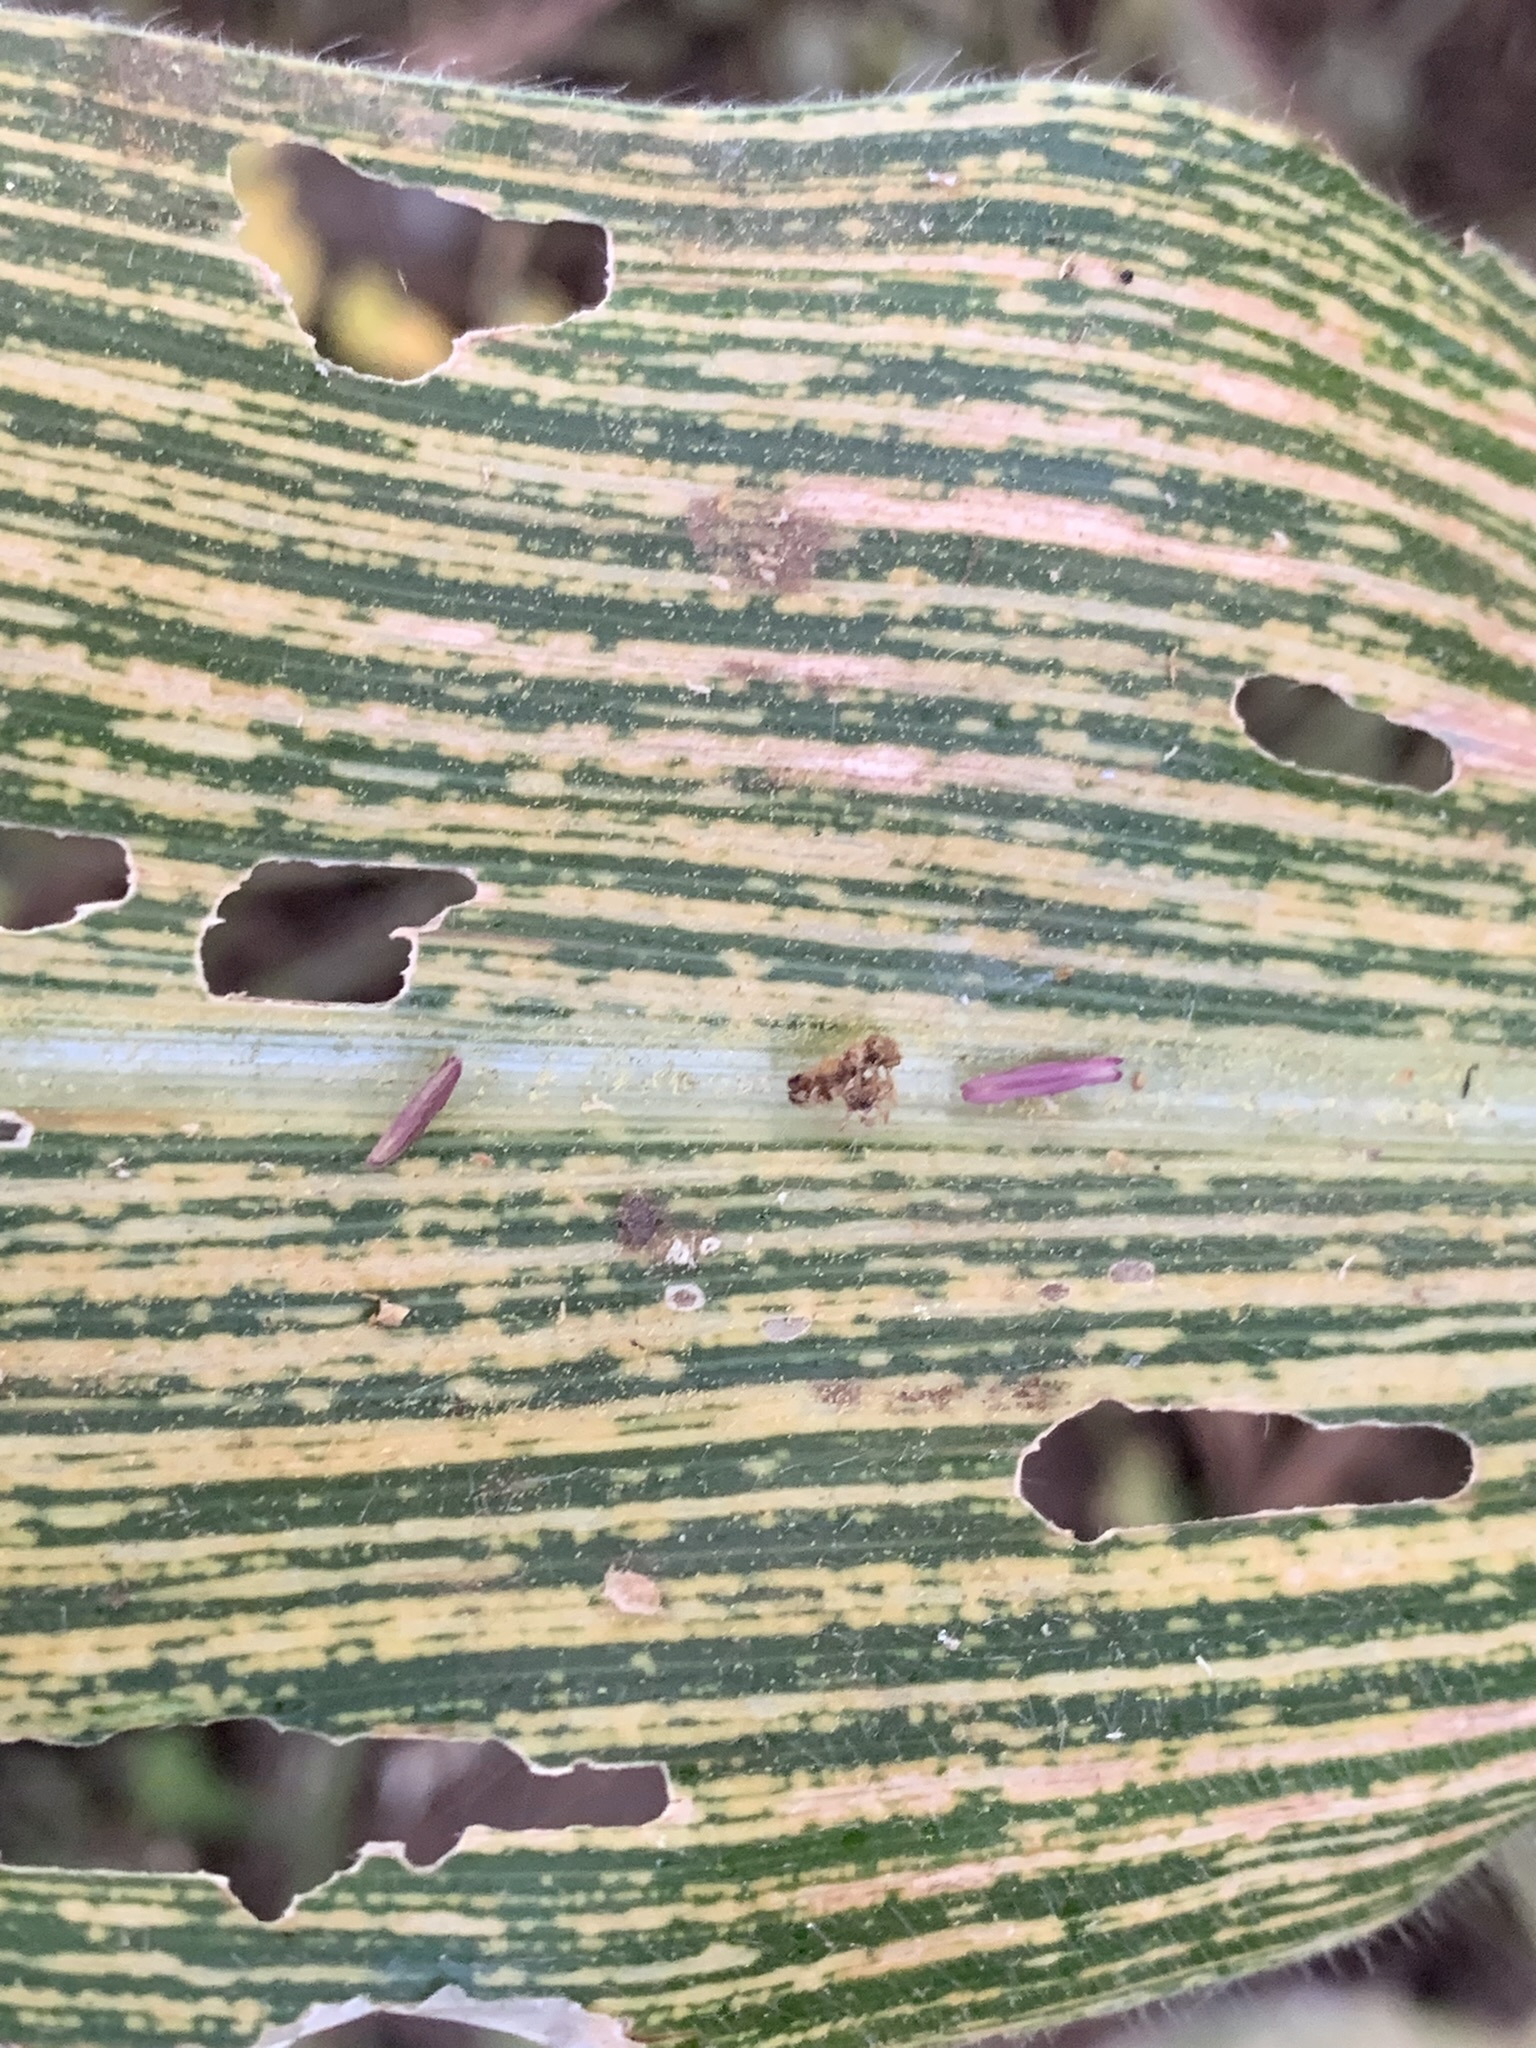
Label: MSV